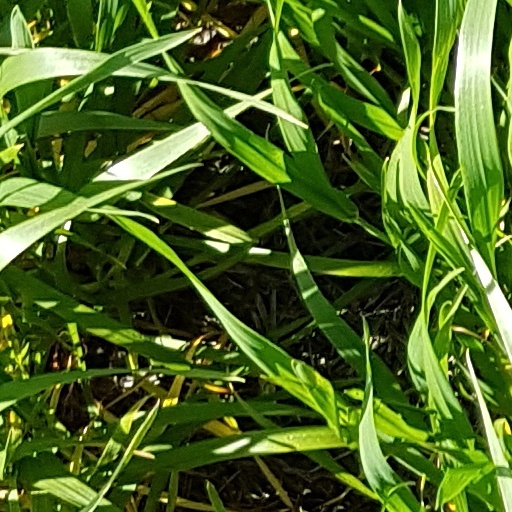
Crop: wheat